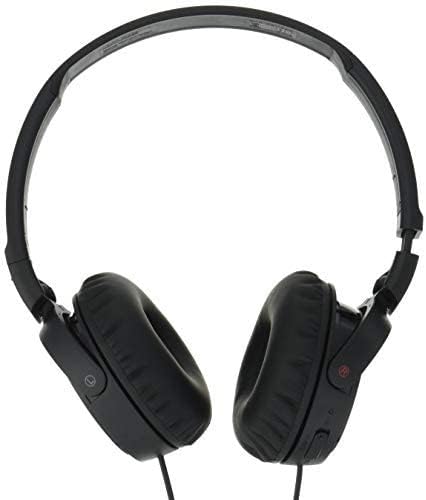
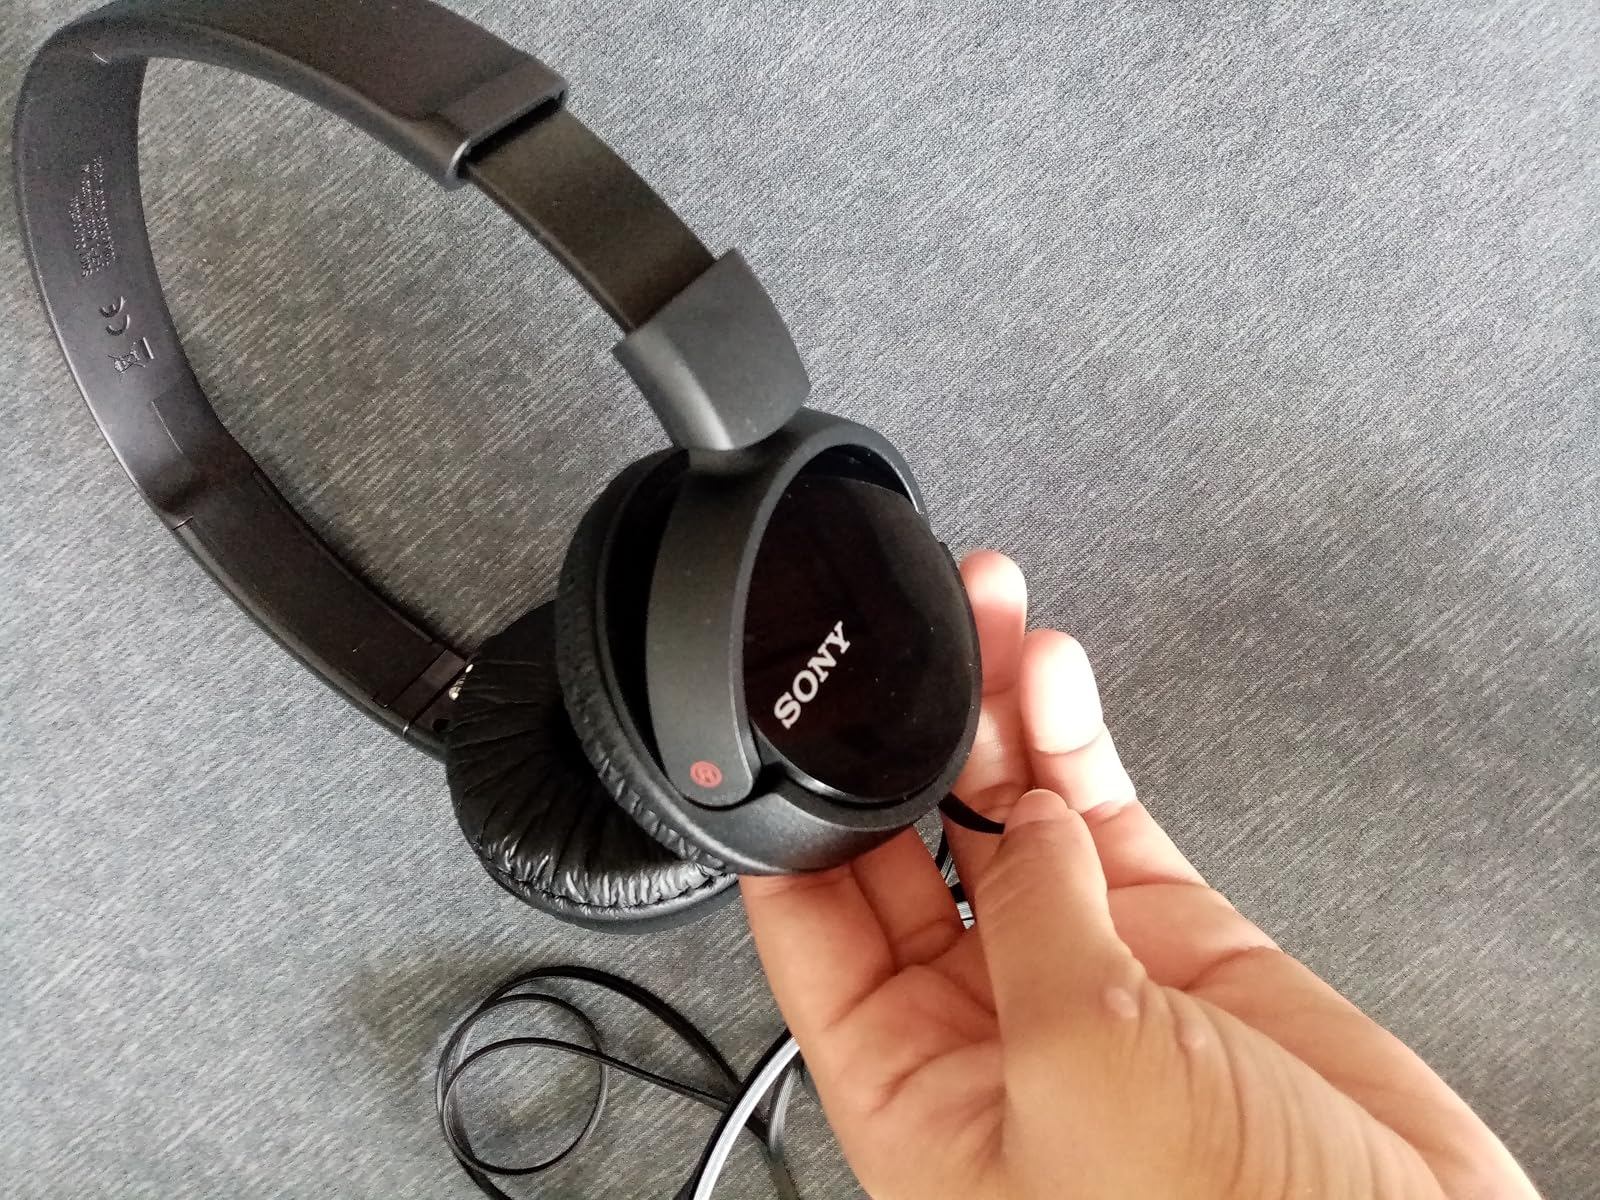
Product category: headphones
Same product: yes